Pablo Iglesias Turrión

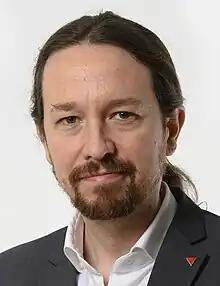
Iglesias in 2020

Pablo Iglesias Turrión (born 17 October 1978) is a Spanish political scientist and former politician. During his political career, he served as Second Deputy Prime Minister and as Minister of Social Rights and 2030 Agenda of the Government of Spain from 2020 to 2021. He also served as Member of the Congress of Deputies from 2016 to 2021, representing Madrid. Iglesias is a co-founder of Podemos, a left-wing political party that he led from 2014 until his resignation in 2021.